Bahrain–Bangladesh relations

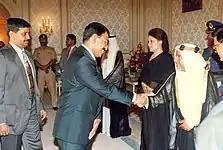
Mohammad Mosaddak Ali met with Emir of Bahrain Isa bin Salman Al Khalifa at the Kings Palace in Bahrain

In May 2008, members of parliament called for expelling all Bangladeshis after a Bangladeshi had killed a Bahraini. The Bangladeshi was working as a cook for the victim. In response the government of Bahrain issued a ban on all Bangladeshis and moved forward with executing a Bangladeshi, who had been convicted of murder in 2006, by firing squad. Bangladesh expressed regret, announced plans for better screening of migrant workers, and called for the ban to be lifted. Bahrain also announced it would not renew the work permits of 100 thousand Bangladeshi workers in the country.